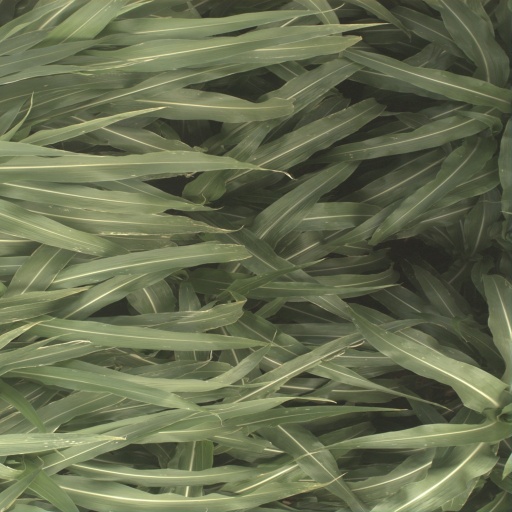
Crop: sorghum